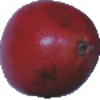
Label: pomegranate